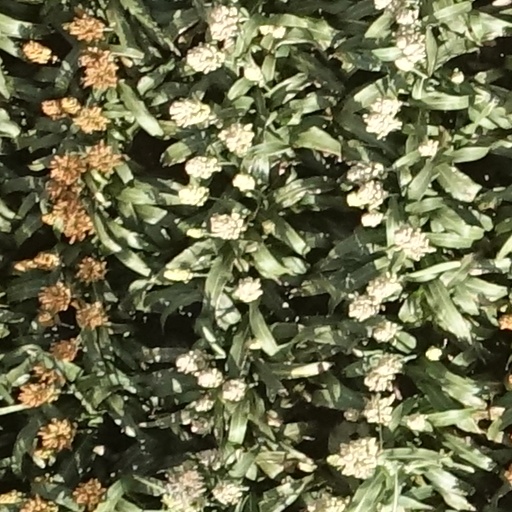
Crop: sorghum